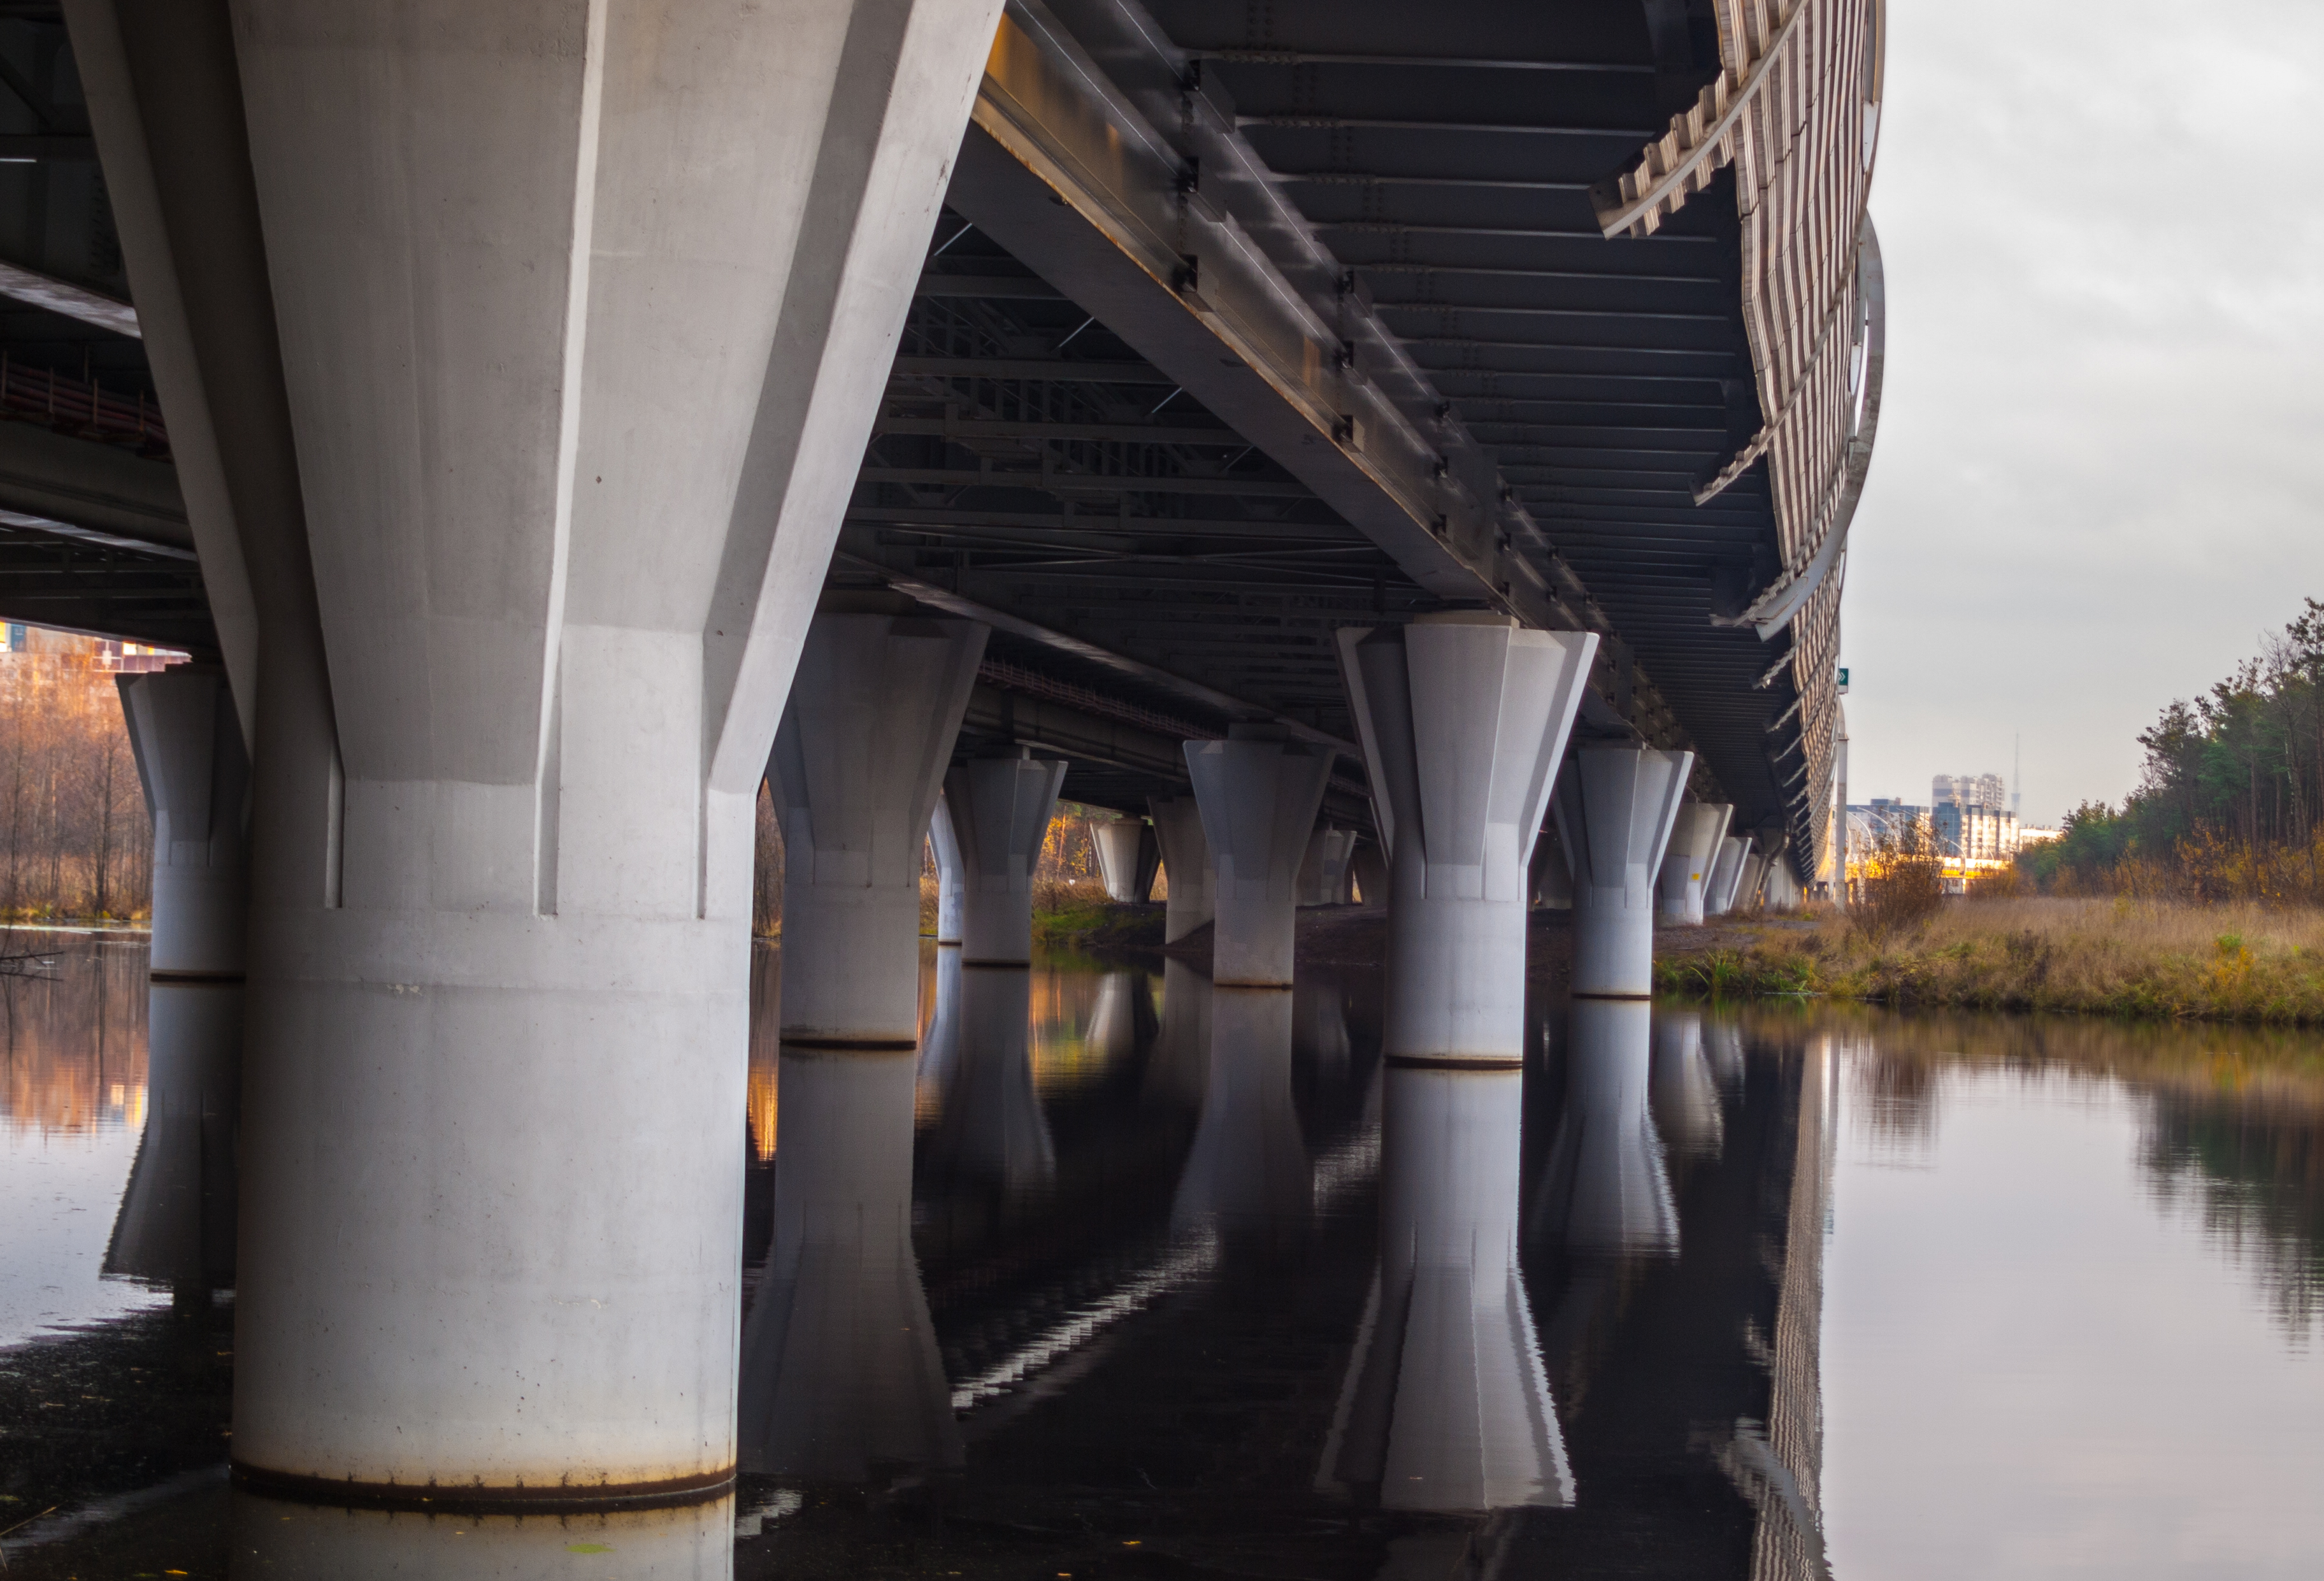
images, water, water resources, plant, sky, tree, watercourse, bridge, symmetry, girder bridge, road, city, urban design, concrete bridge, canal, box girder bridge, reservoir, reflection, beam bridge, concrete, lake, channel, overpass, nonbuilding structure, natural landscape, fixed link, landscape, column, arch, viaduct, night, art, wood, walkway, transport, Segmental bridge, bayou